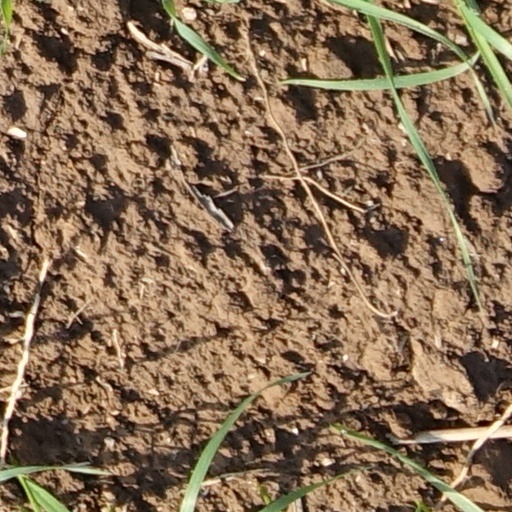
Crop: wheat